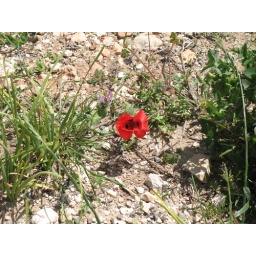
red in the rocks